Mayken Coecke

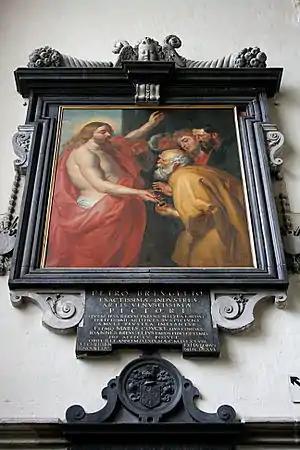
Commemorative plaque in the Chapel Church honouring Maria Coucke and her husband Pieter Bruegel the Elder. The painting "Christus geeft de sleutels aan Sint Pieter" was an original Peter Paul Rubens, the current work at display in the church is a copy.

Mayken Coecke or Maria Coecke (1545–1578) was the daughter of Pieter Coecke van Aelst and Mayken Verhulst. Mayken married Pieter Bruegel the Elder in 1563. Bruegel was apprenticed to Pieter Coecke van Aelst, a leading Antwerp artist who had relocated to Brussels.